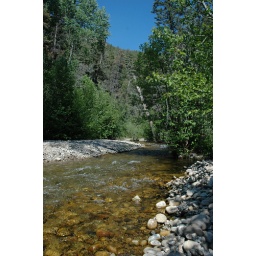
A cold water trout fishery in the Sangre de Cristo mountains of northern New Mexico. True color image.